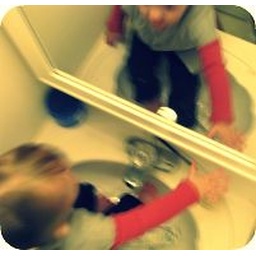
Sitting in the bathroom sink